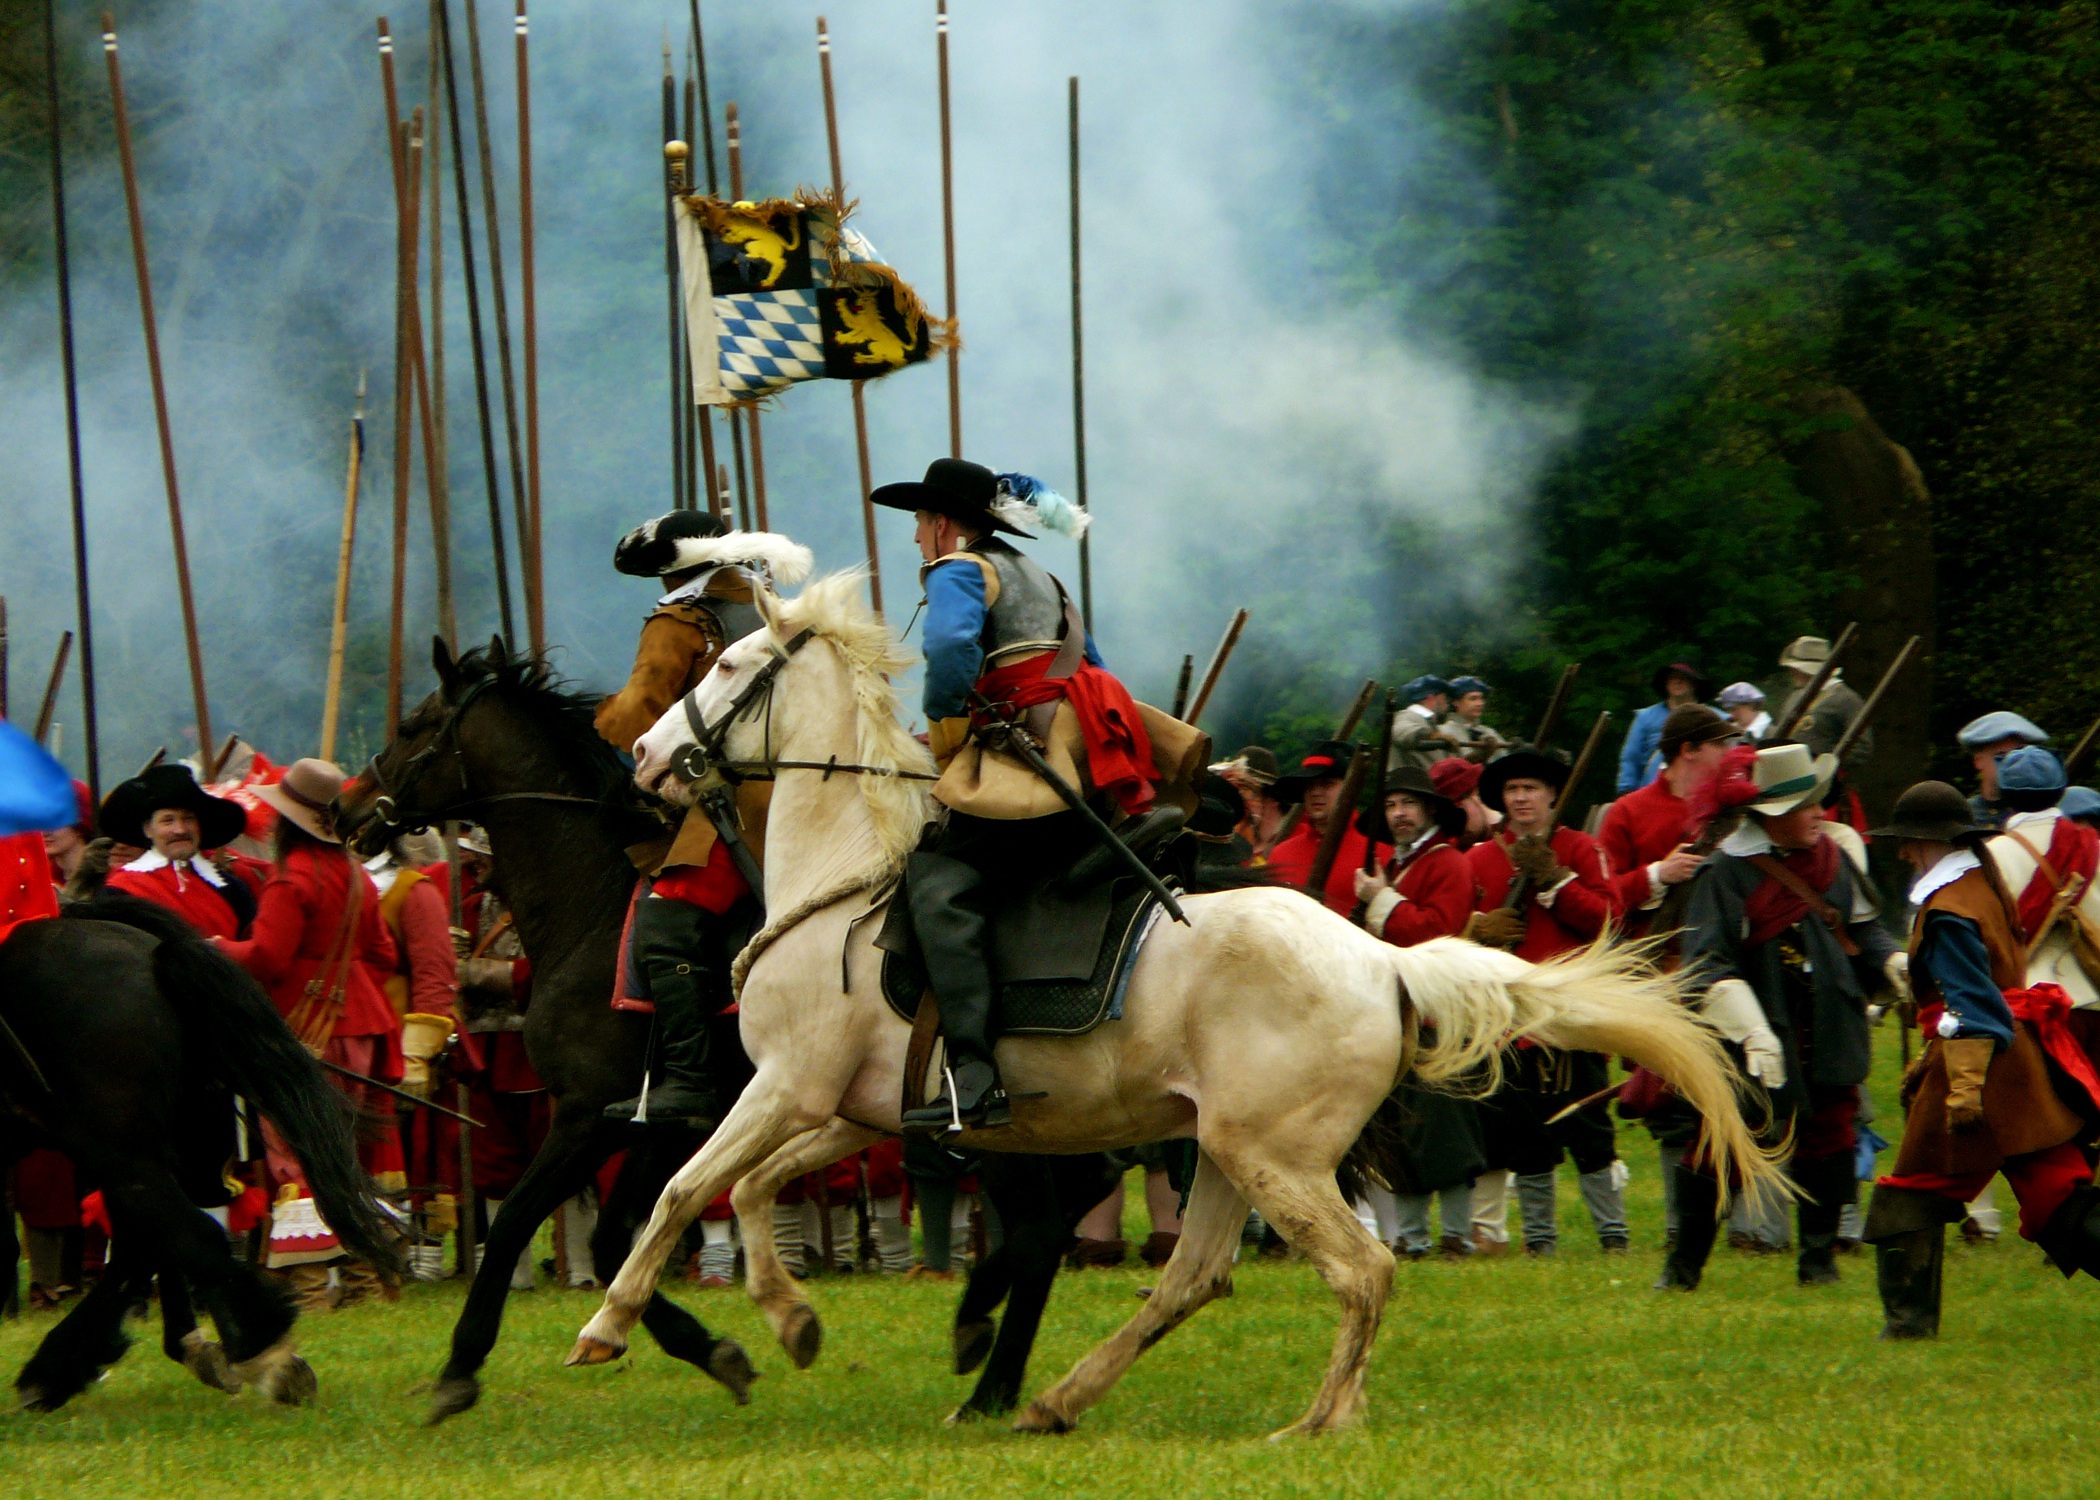
war, battle, reenactment, english, middle ages, civil, prince, rupert of the rhine